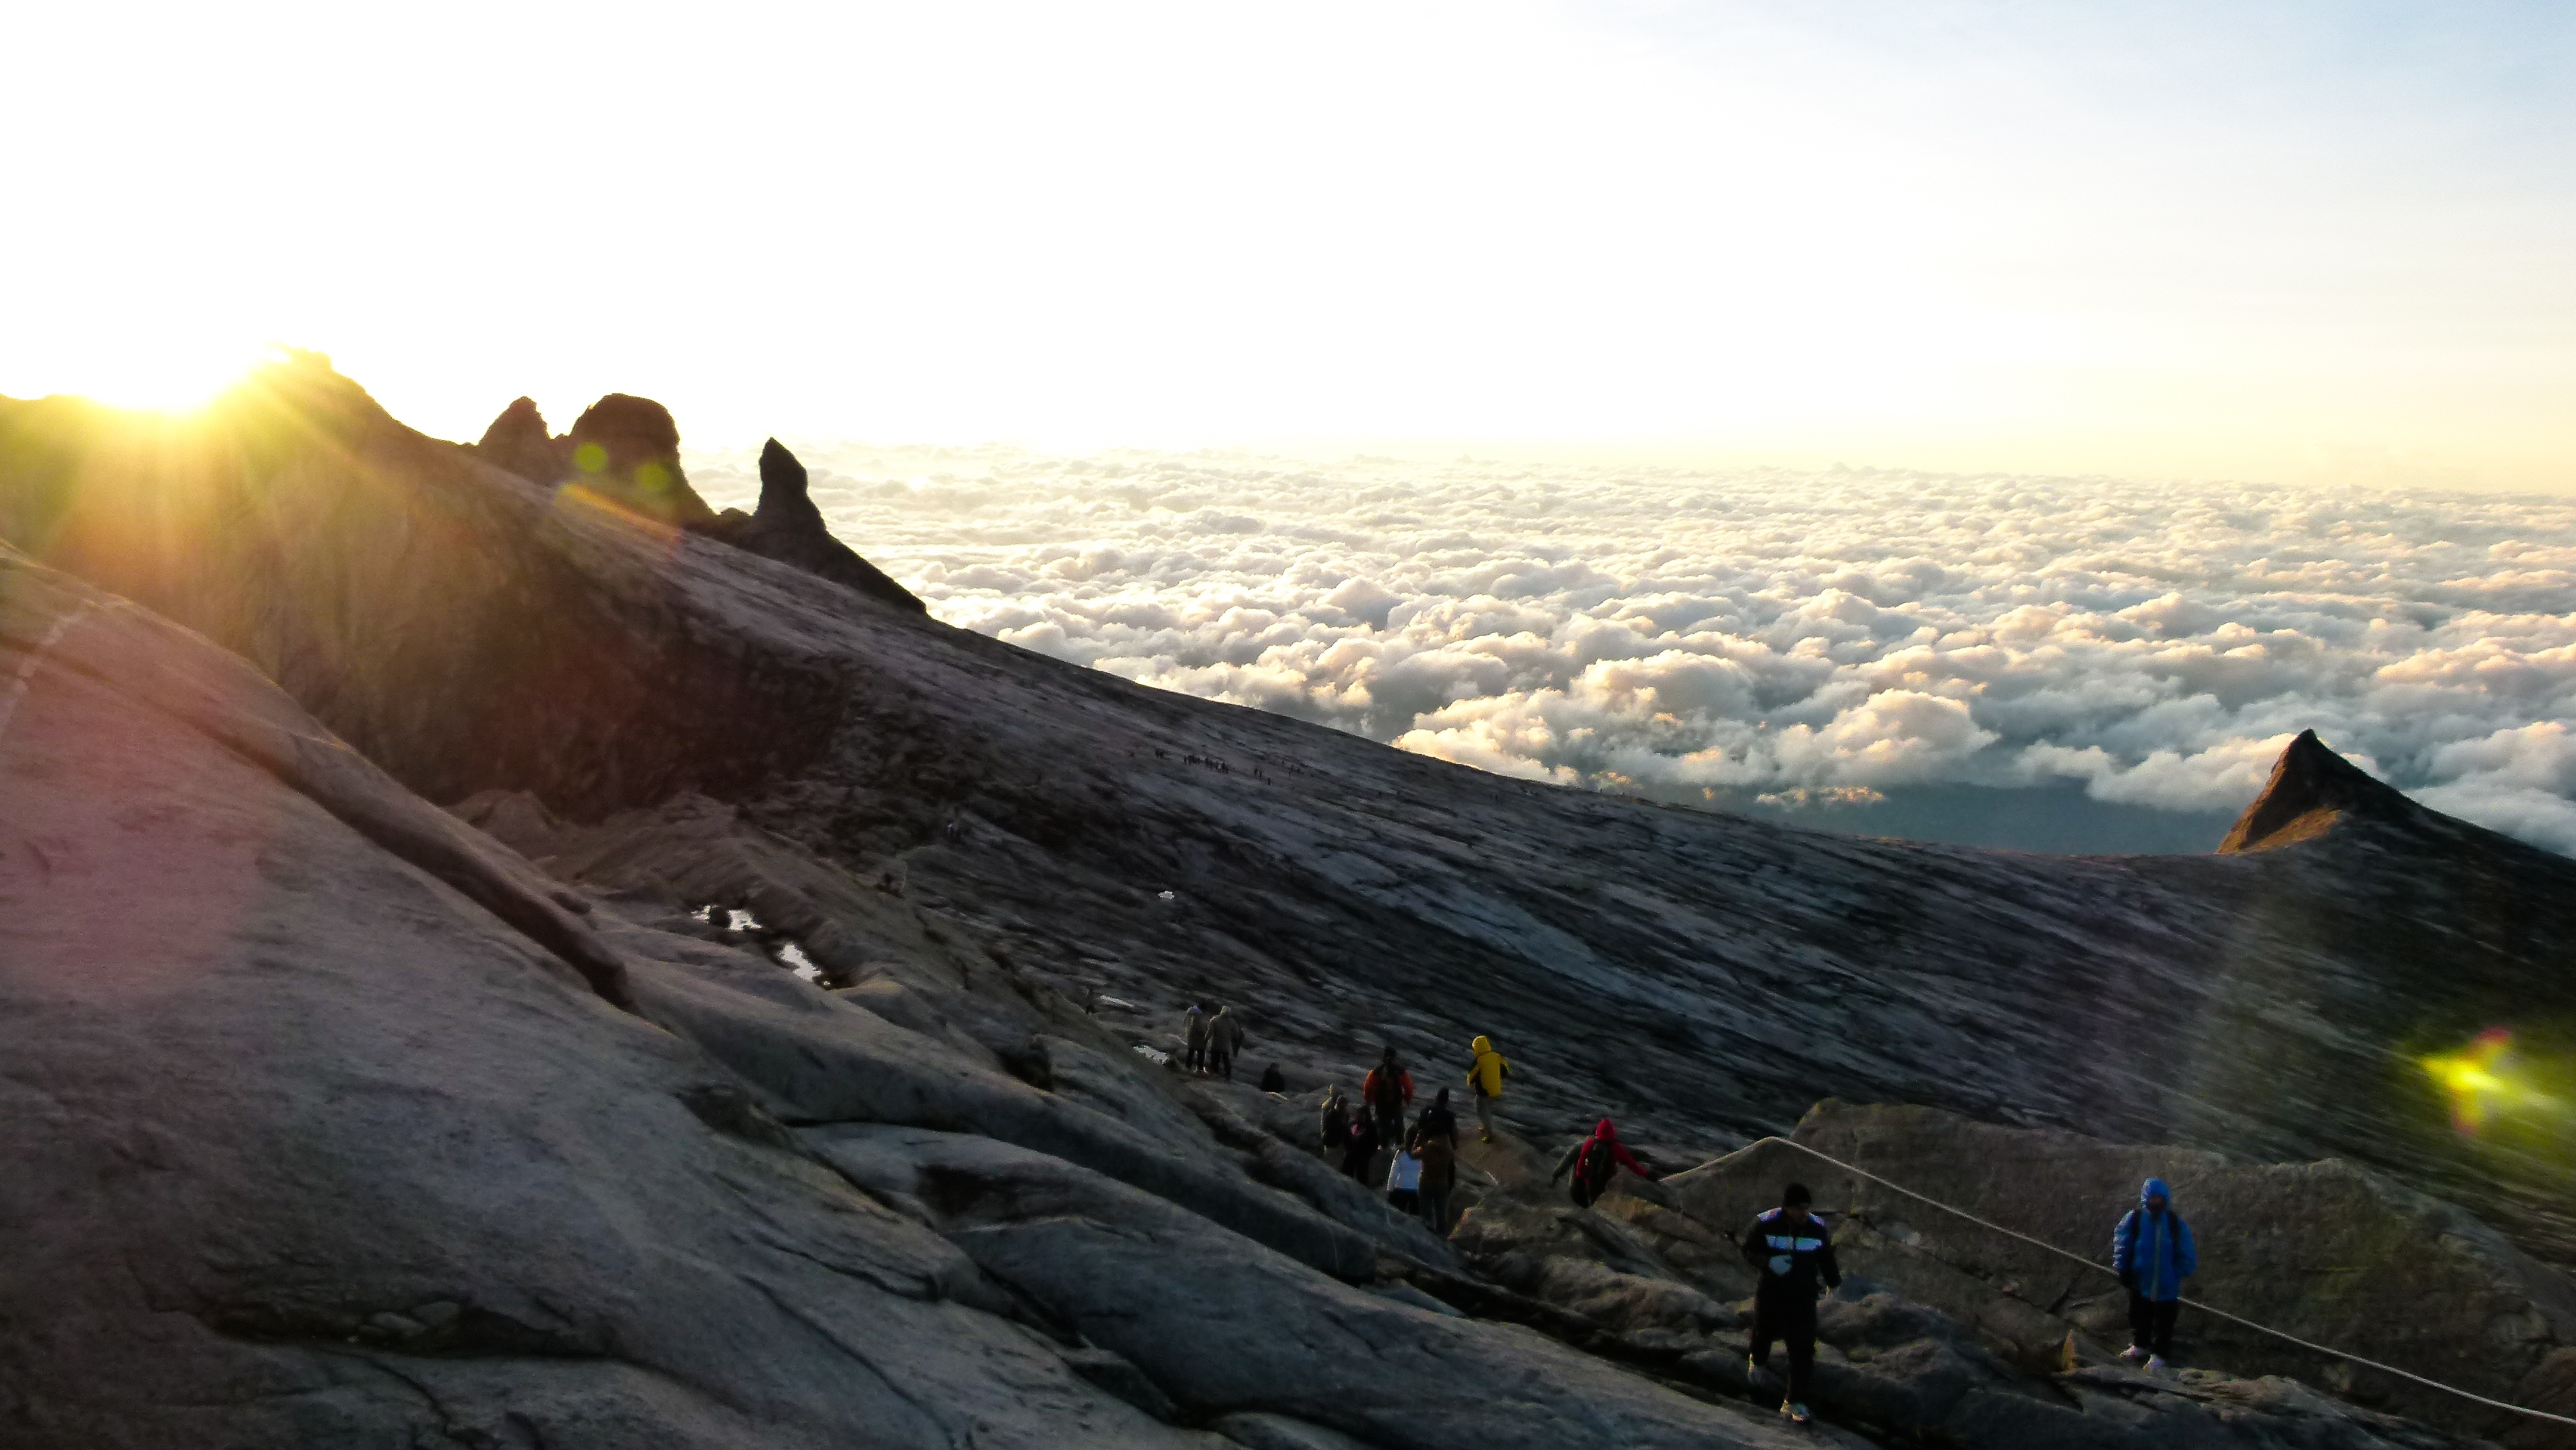
nature, mountain, sun, hiking, adventure, mountain range, hiker, cliff, extreme sport, terrain, ridge, summit, mountaineering, screenshot, landform, mountainous landforms, geological phenomenon